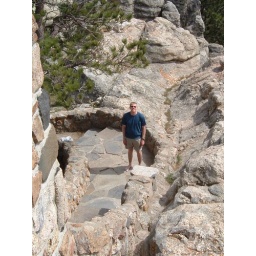
Chris looking at me in the tower. The castle looking building was built in the 1920's.